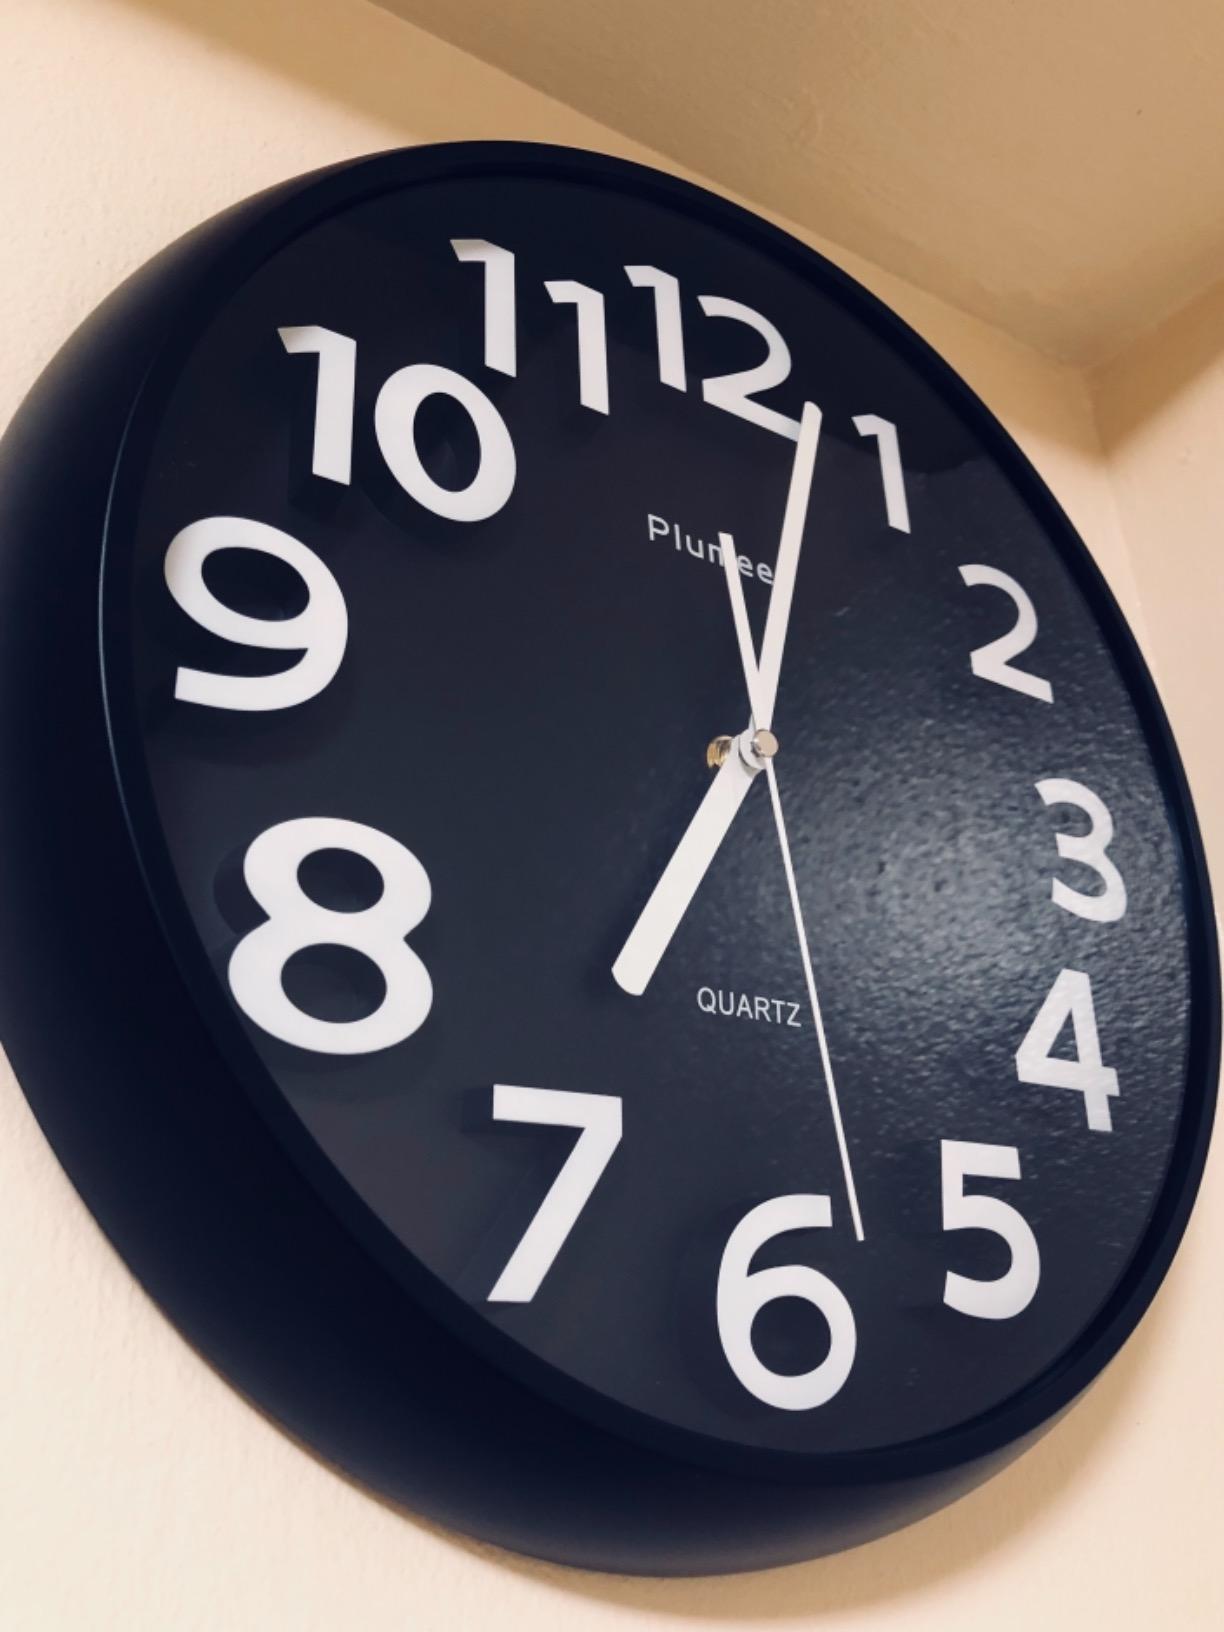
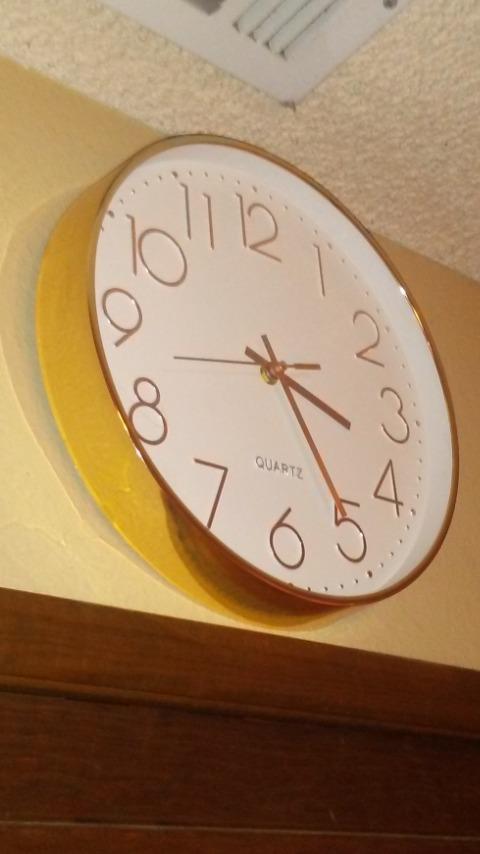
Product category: clock
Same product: no